Prantij

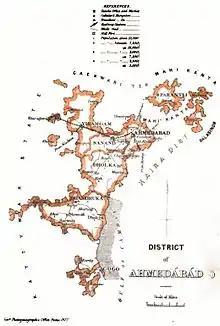

Prantij is a town and a municipality in Sabarkantha district in the Indian state of Gujarat.